Question: Please indicate a possible affordance area of baseball bat that can be used for swinging
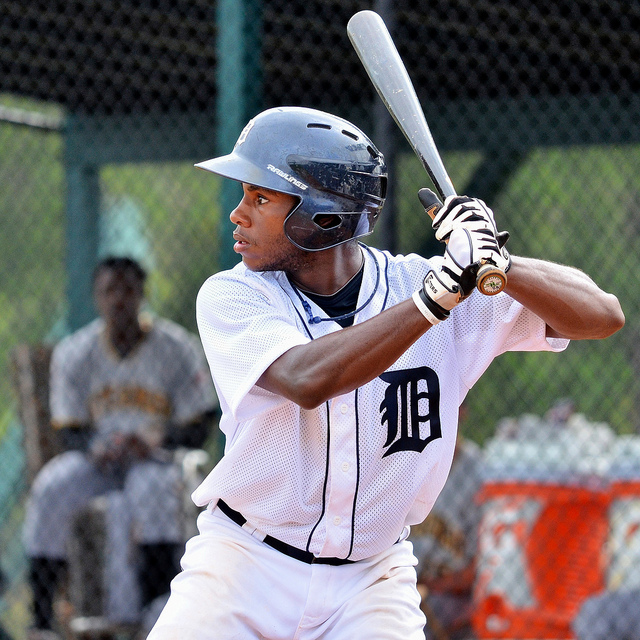
Answer: [393.846, 93.438, 517.425, 309.451]